Malmö Arena

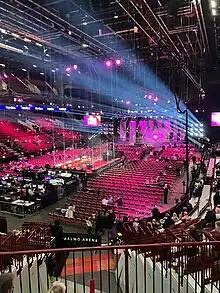
Malmö Arena during Melodifestivalen 2023

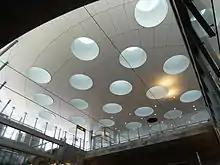
Hyllie, the closest railway station to Malmö Arena

The arena has a stand on each of the floor area's four sides. The northern part of the arena has two tiers for seating, while the south stand has only one tier for seating; the upper tier is reserved for executive suites and restaurant space. The southern stand also has 53 disabled places, with the same number of spaces for their companions. There are 36 entrances to the inner part of the arena. In the northern part of the arena, there are facilities for ice hockey practice.